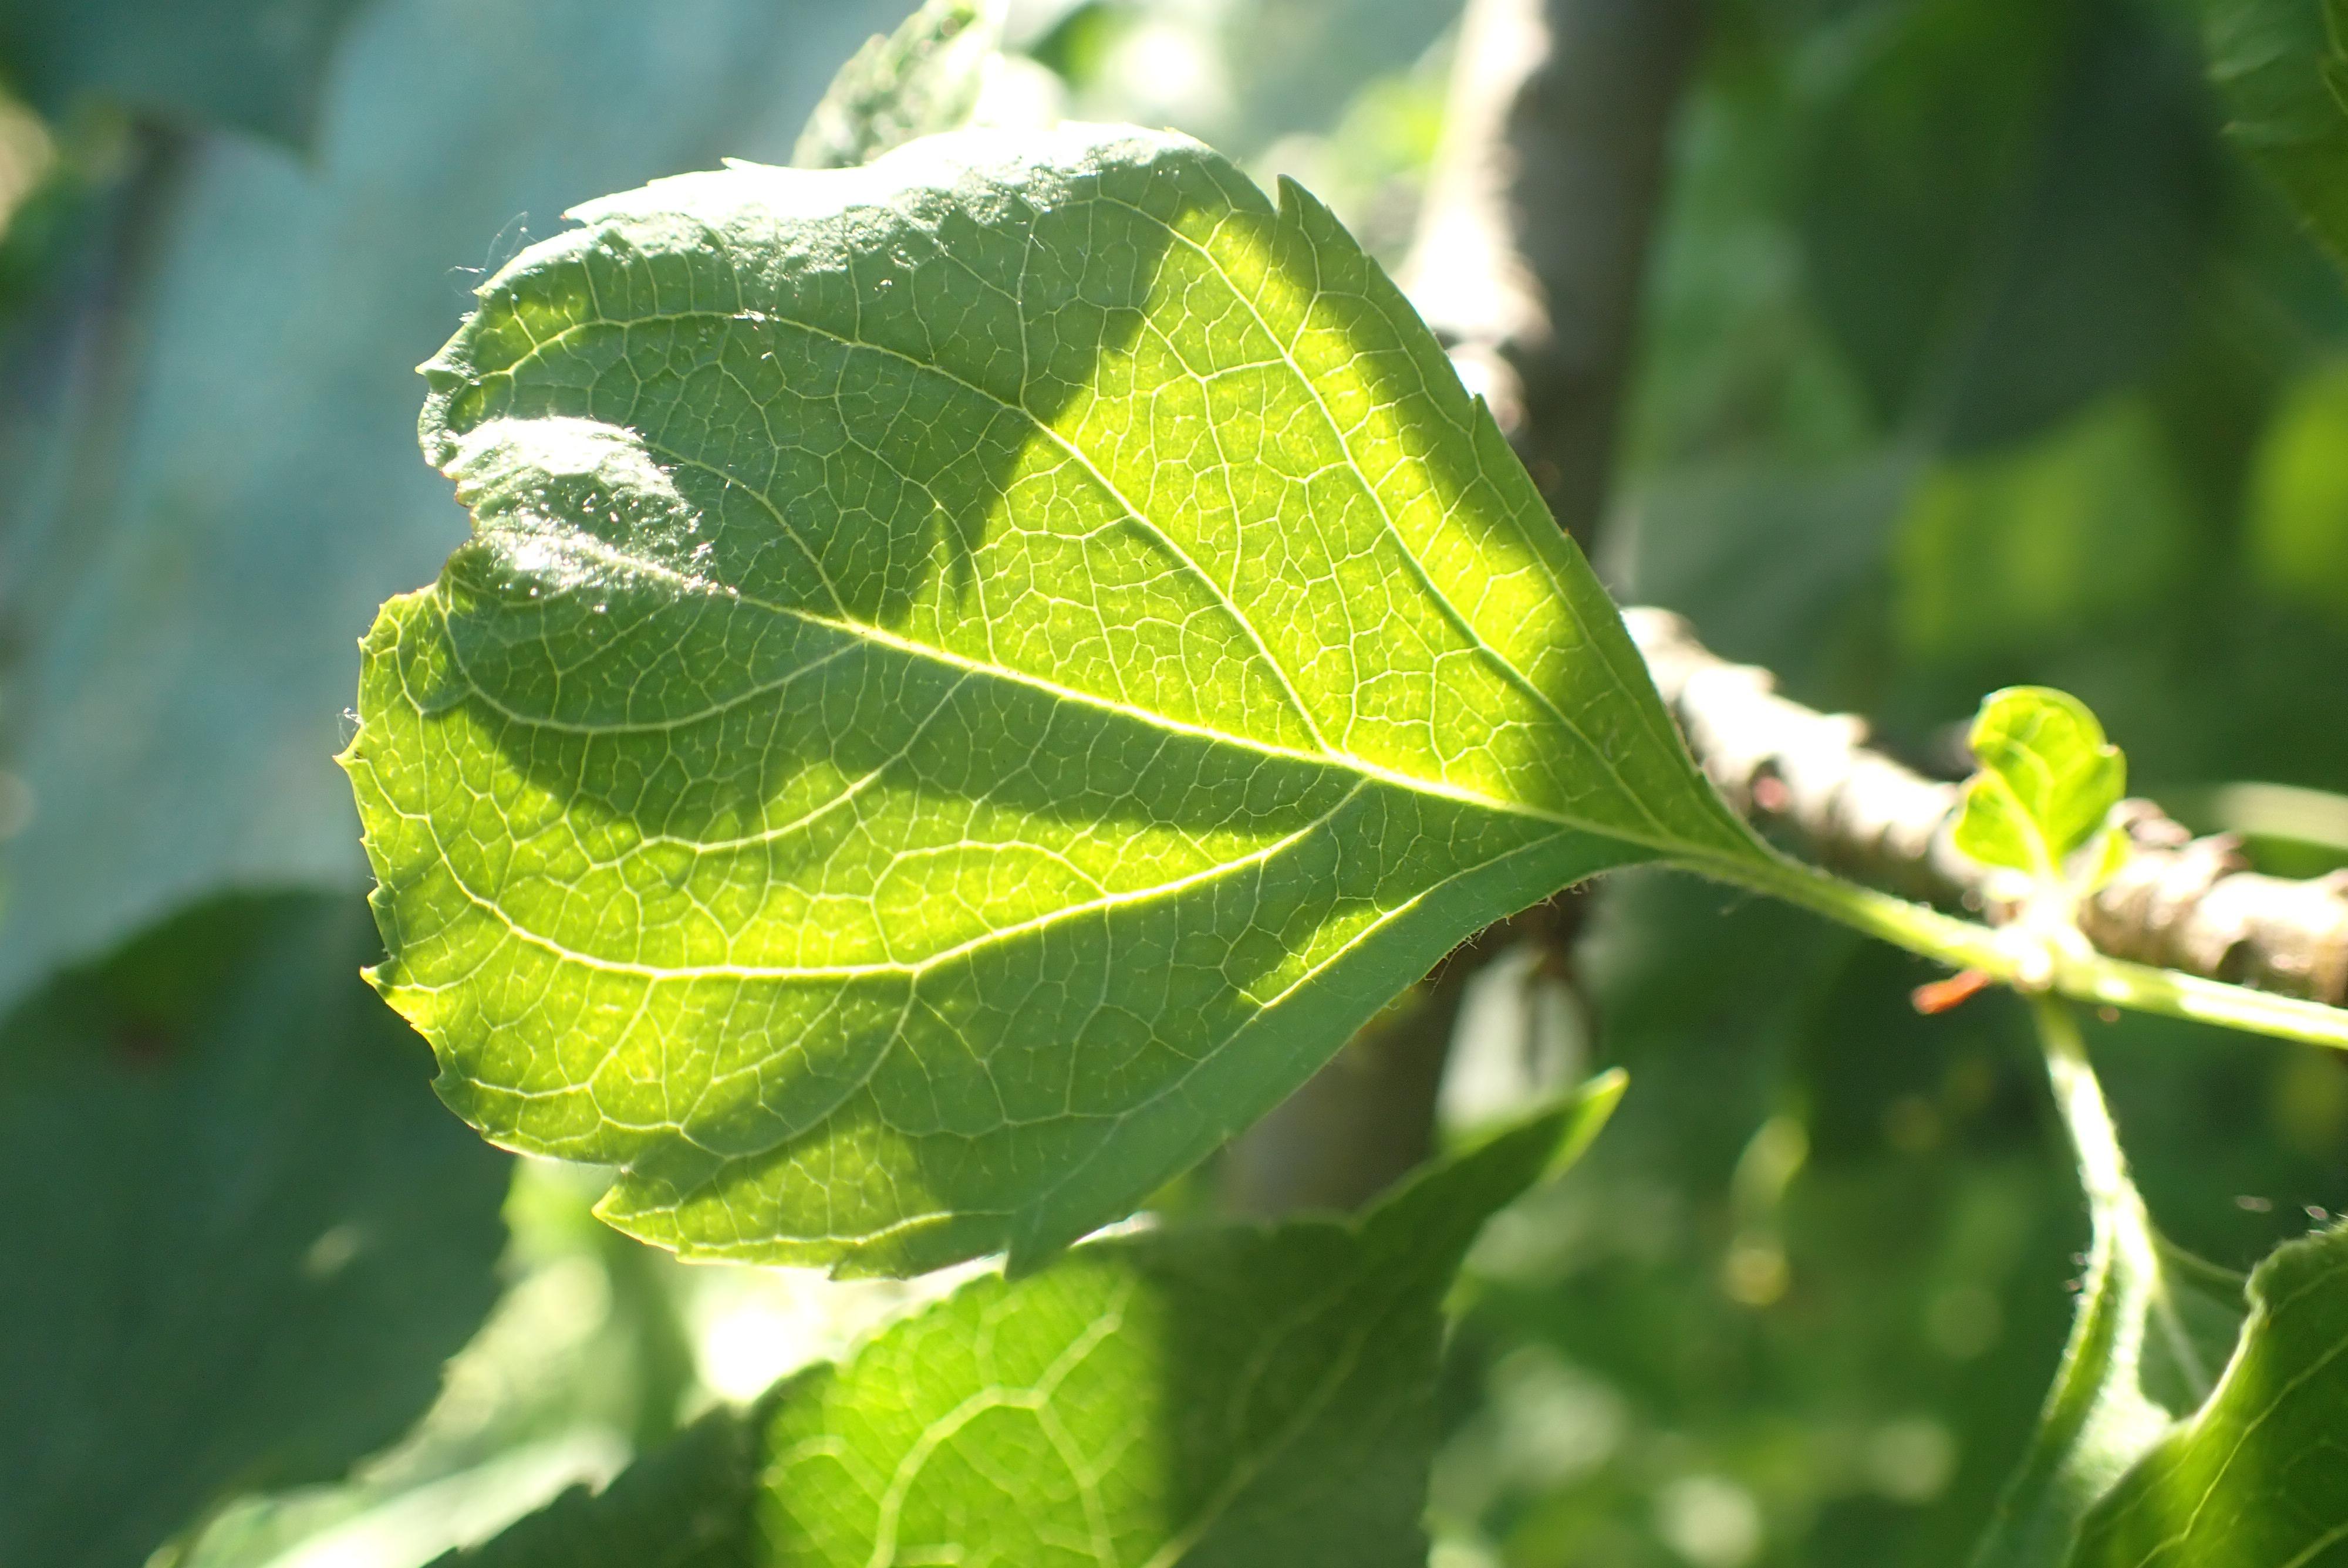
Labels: healthy